Shiraz

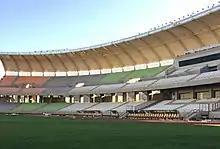
Pars Shiraz Stadium

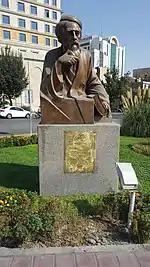
Hafez statue

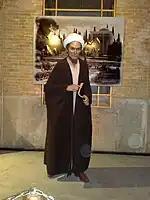
Saadi

Football is the most popular sport in Shiraz and the city has teams in this sport. The main sporting venue in Shiraz is Hafezieh Stadium which can hold up to 20,000 people. Shiraz is also home to another stadium, Pars Stadium, which was completed in 2017, and can host up to 50,000 spectators.